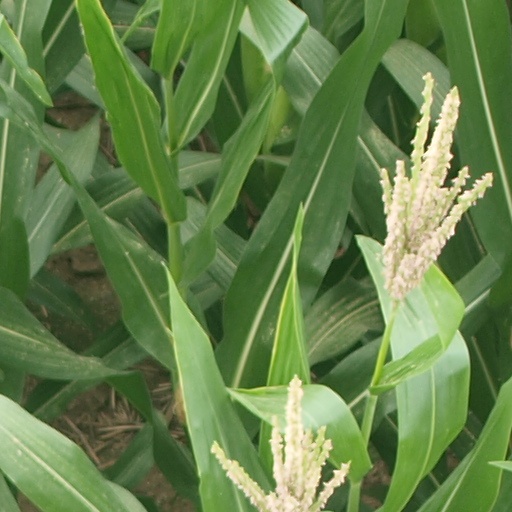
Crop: maize; corn